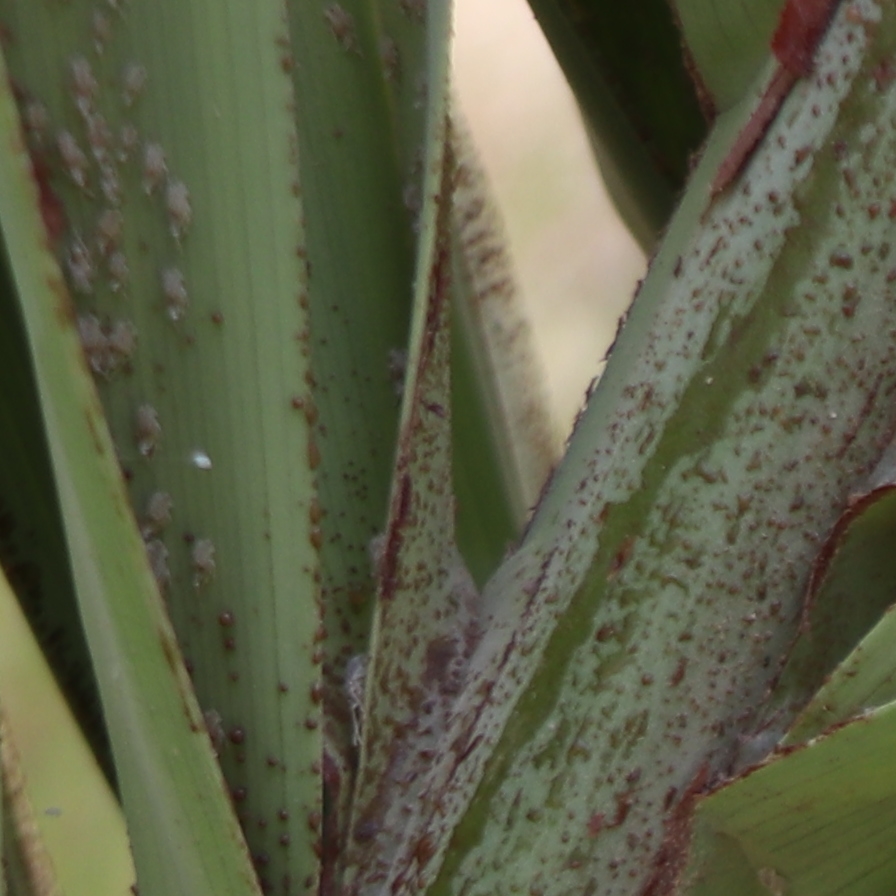
Label: Dubas